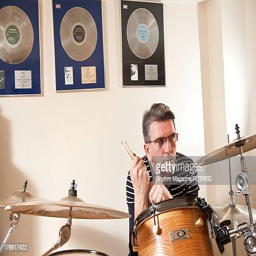
former drummer photographed during a portrait shoot for periodical